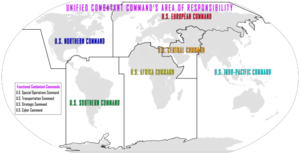
Le bassin Indo-Pacifique est une région biogéographique océanique qui comprend les zones tropicales et subtropicales de l'océan Indien et de la partie occidentale de l'océan Pacifique. Ces deux océans possèdent en effet en commun une même source principale originelle de biodiversité centrée sur l'archipel indonésien. De nombreuses espèces marines et littorales se trouvent ainsi représentées aussi bien dans l'océan Indien que dans le Pacifique, alors que l'océan Atlantique qui n'est pas relié aux précédents par des eaux tropicales possède une faune et une flore souvent différentes.
L'United States Indo-Pacific Command - dénomination à partir du 30 mai 2018 du United States Pacific Command - est l’autorité suprême pour les divers corps d’armée des États-Unis opérant dans sa zone d’activité. C'est un des onze Unified Combatant Command dépendant du Département de la Défense des États-Unis. Seuls le Président des États-Unis, commandant en chef des Forces armées et son état-major composé de leurs chefs, ont une plus grande autorité.